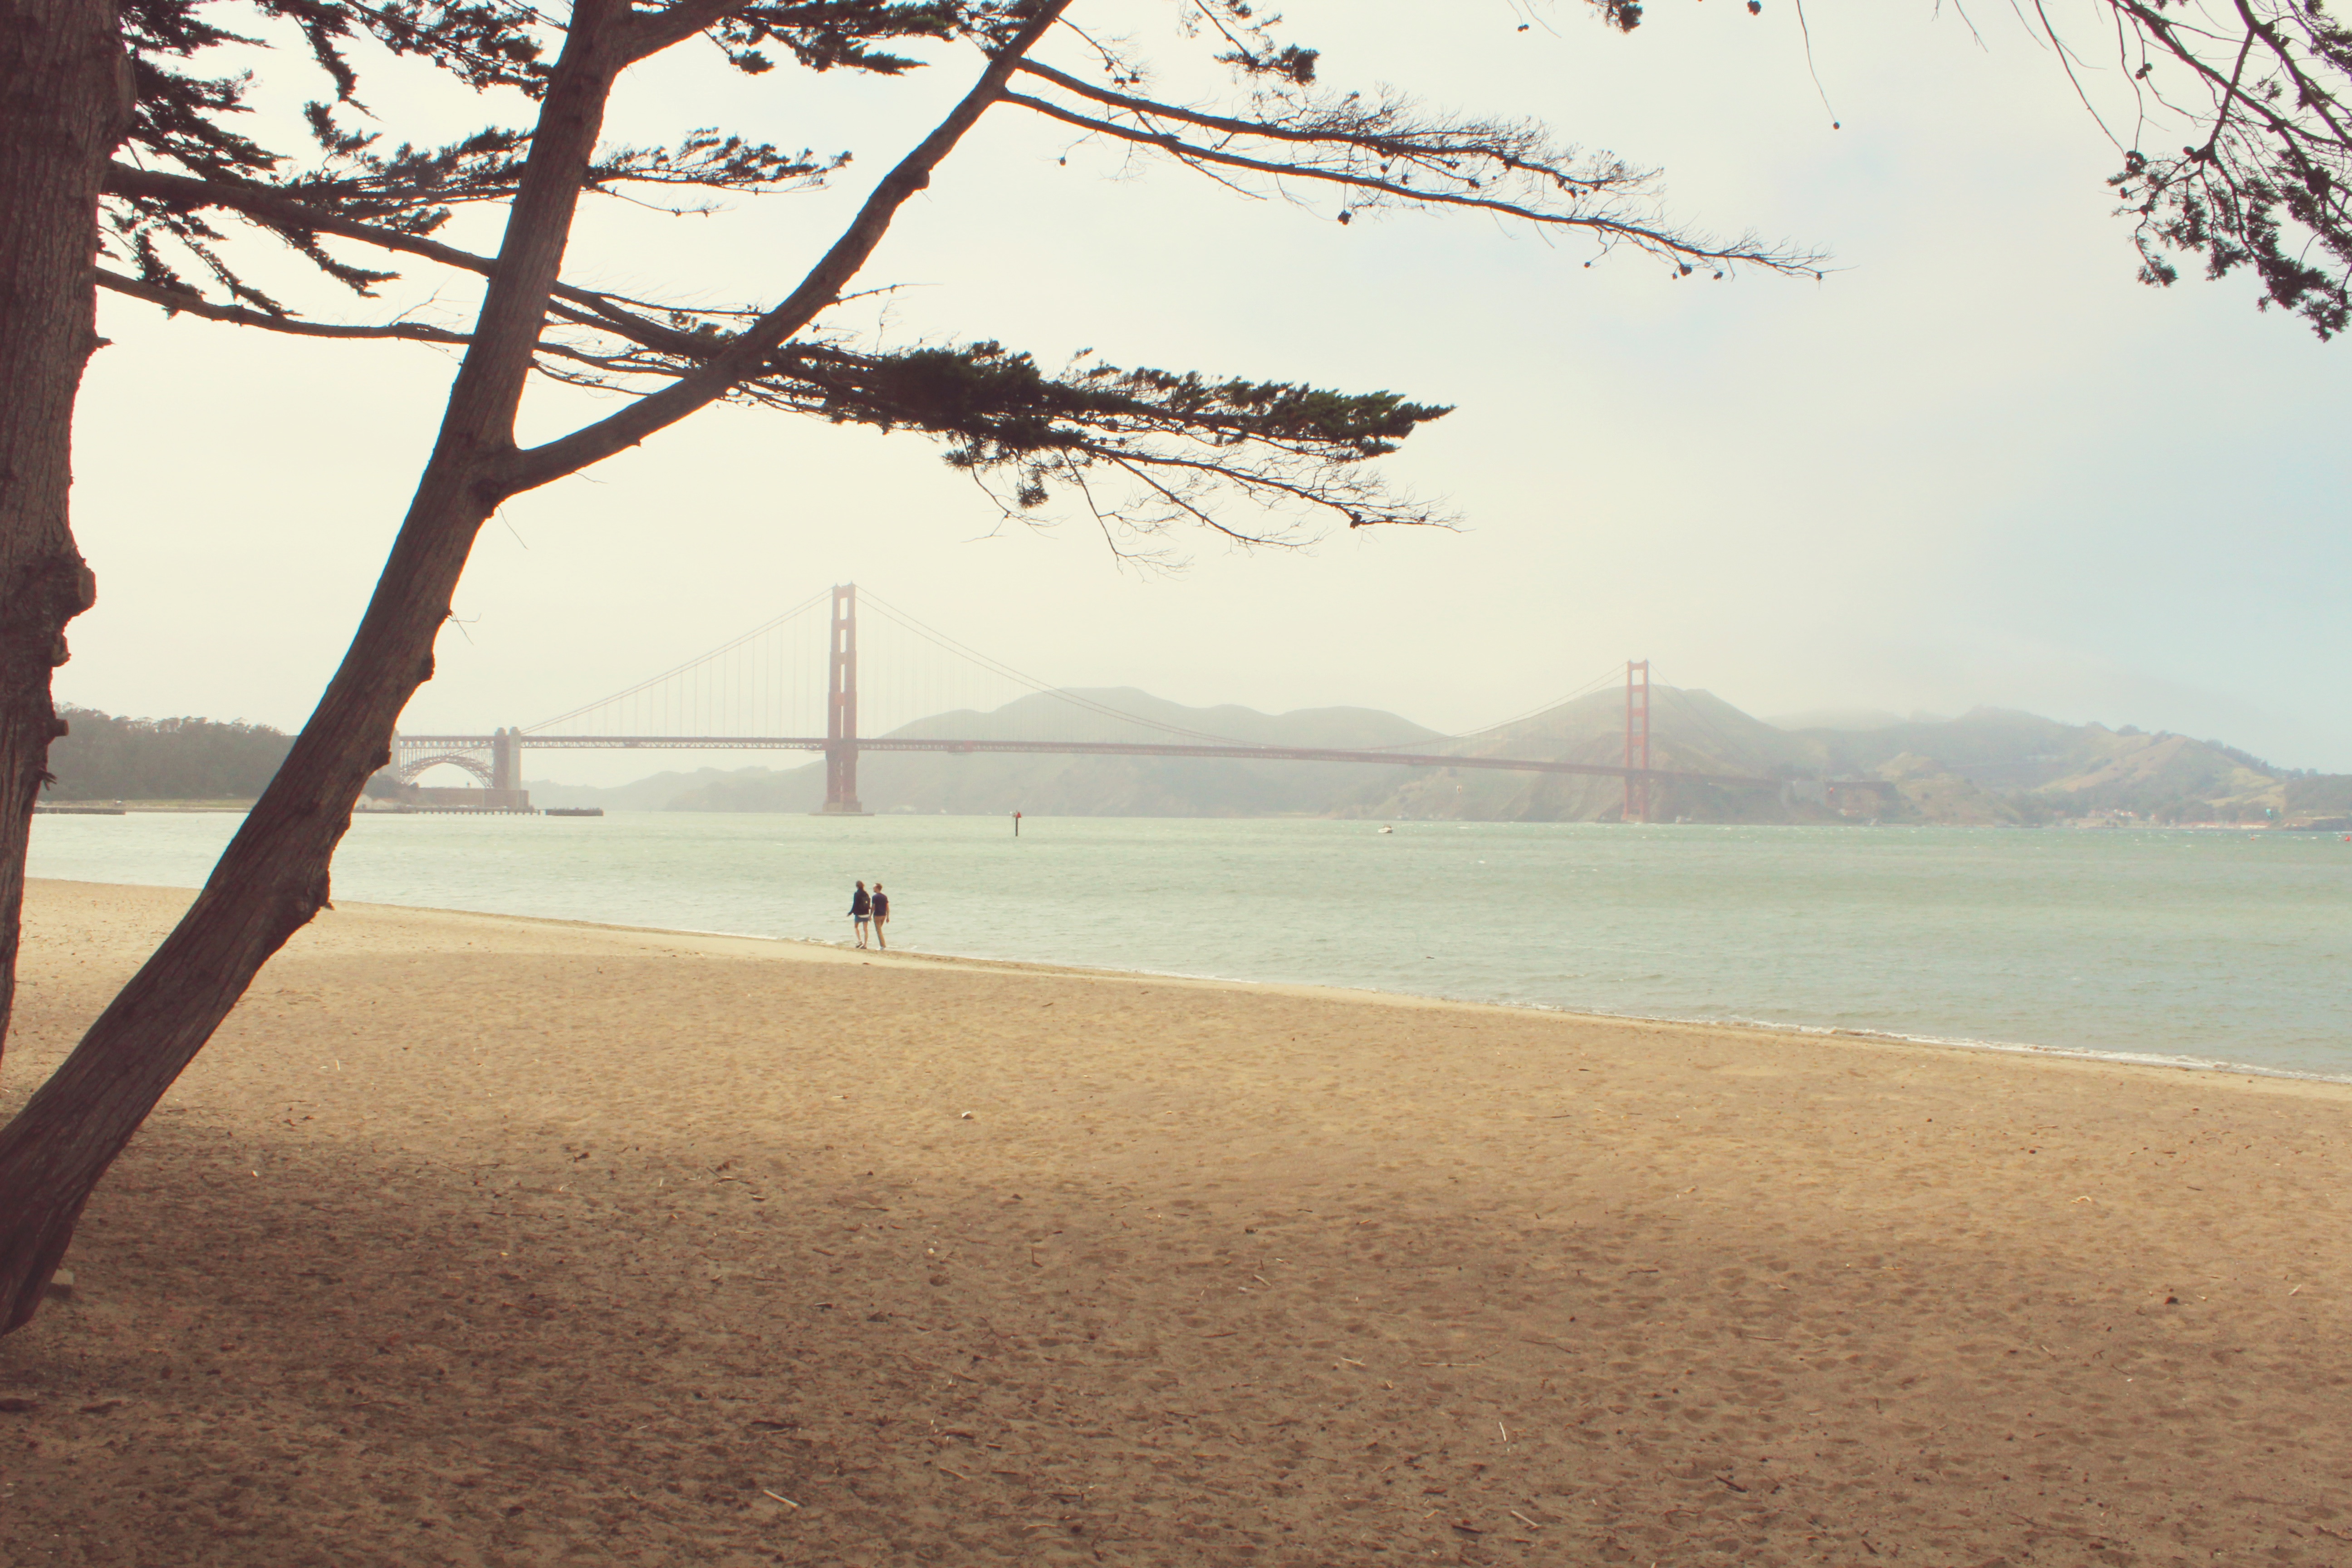
beach, sea, coast, tree, sand, sunlight, morning, shore, lake, body of water, atmospheric phenomenon